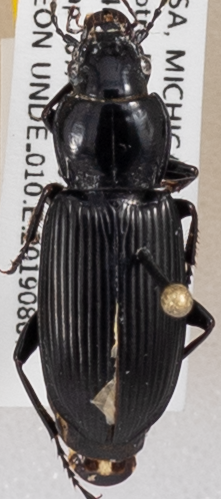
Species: Pterostichus melanarius melanarius
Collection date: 2019-08-07
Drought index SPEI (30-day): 0.582
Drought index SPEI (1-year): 1.77
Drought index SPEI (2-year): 2.09